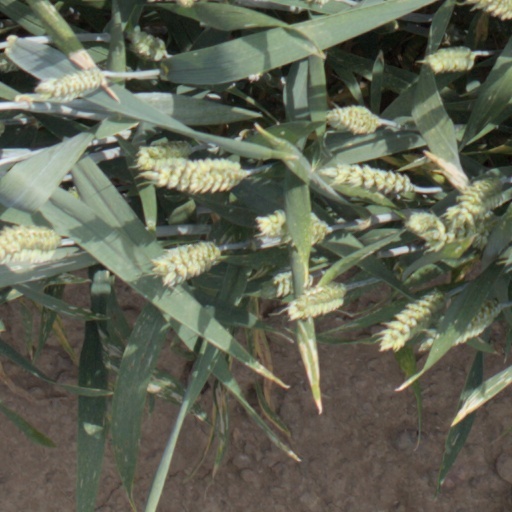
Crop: wheat